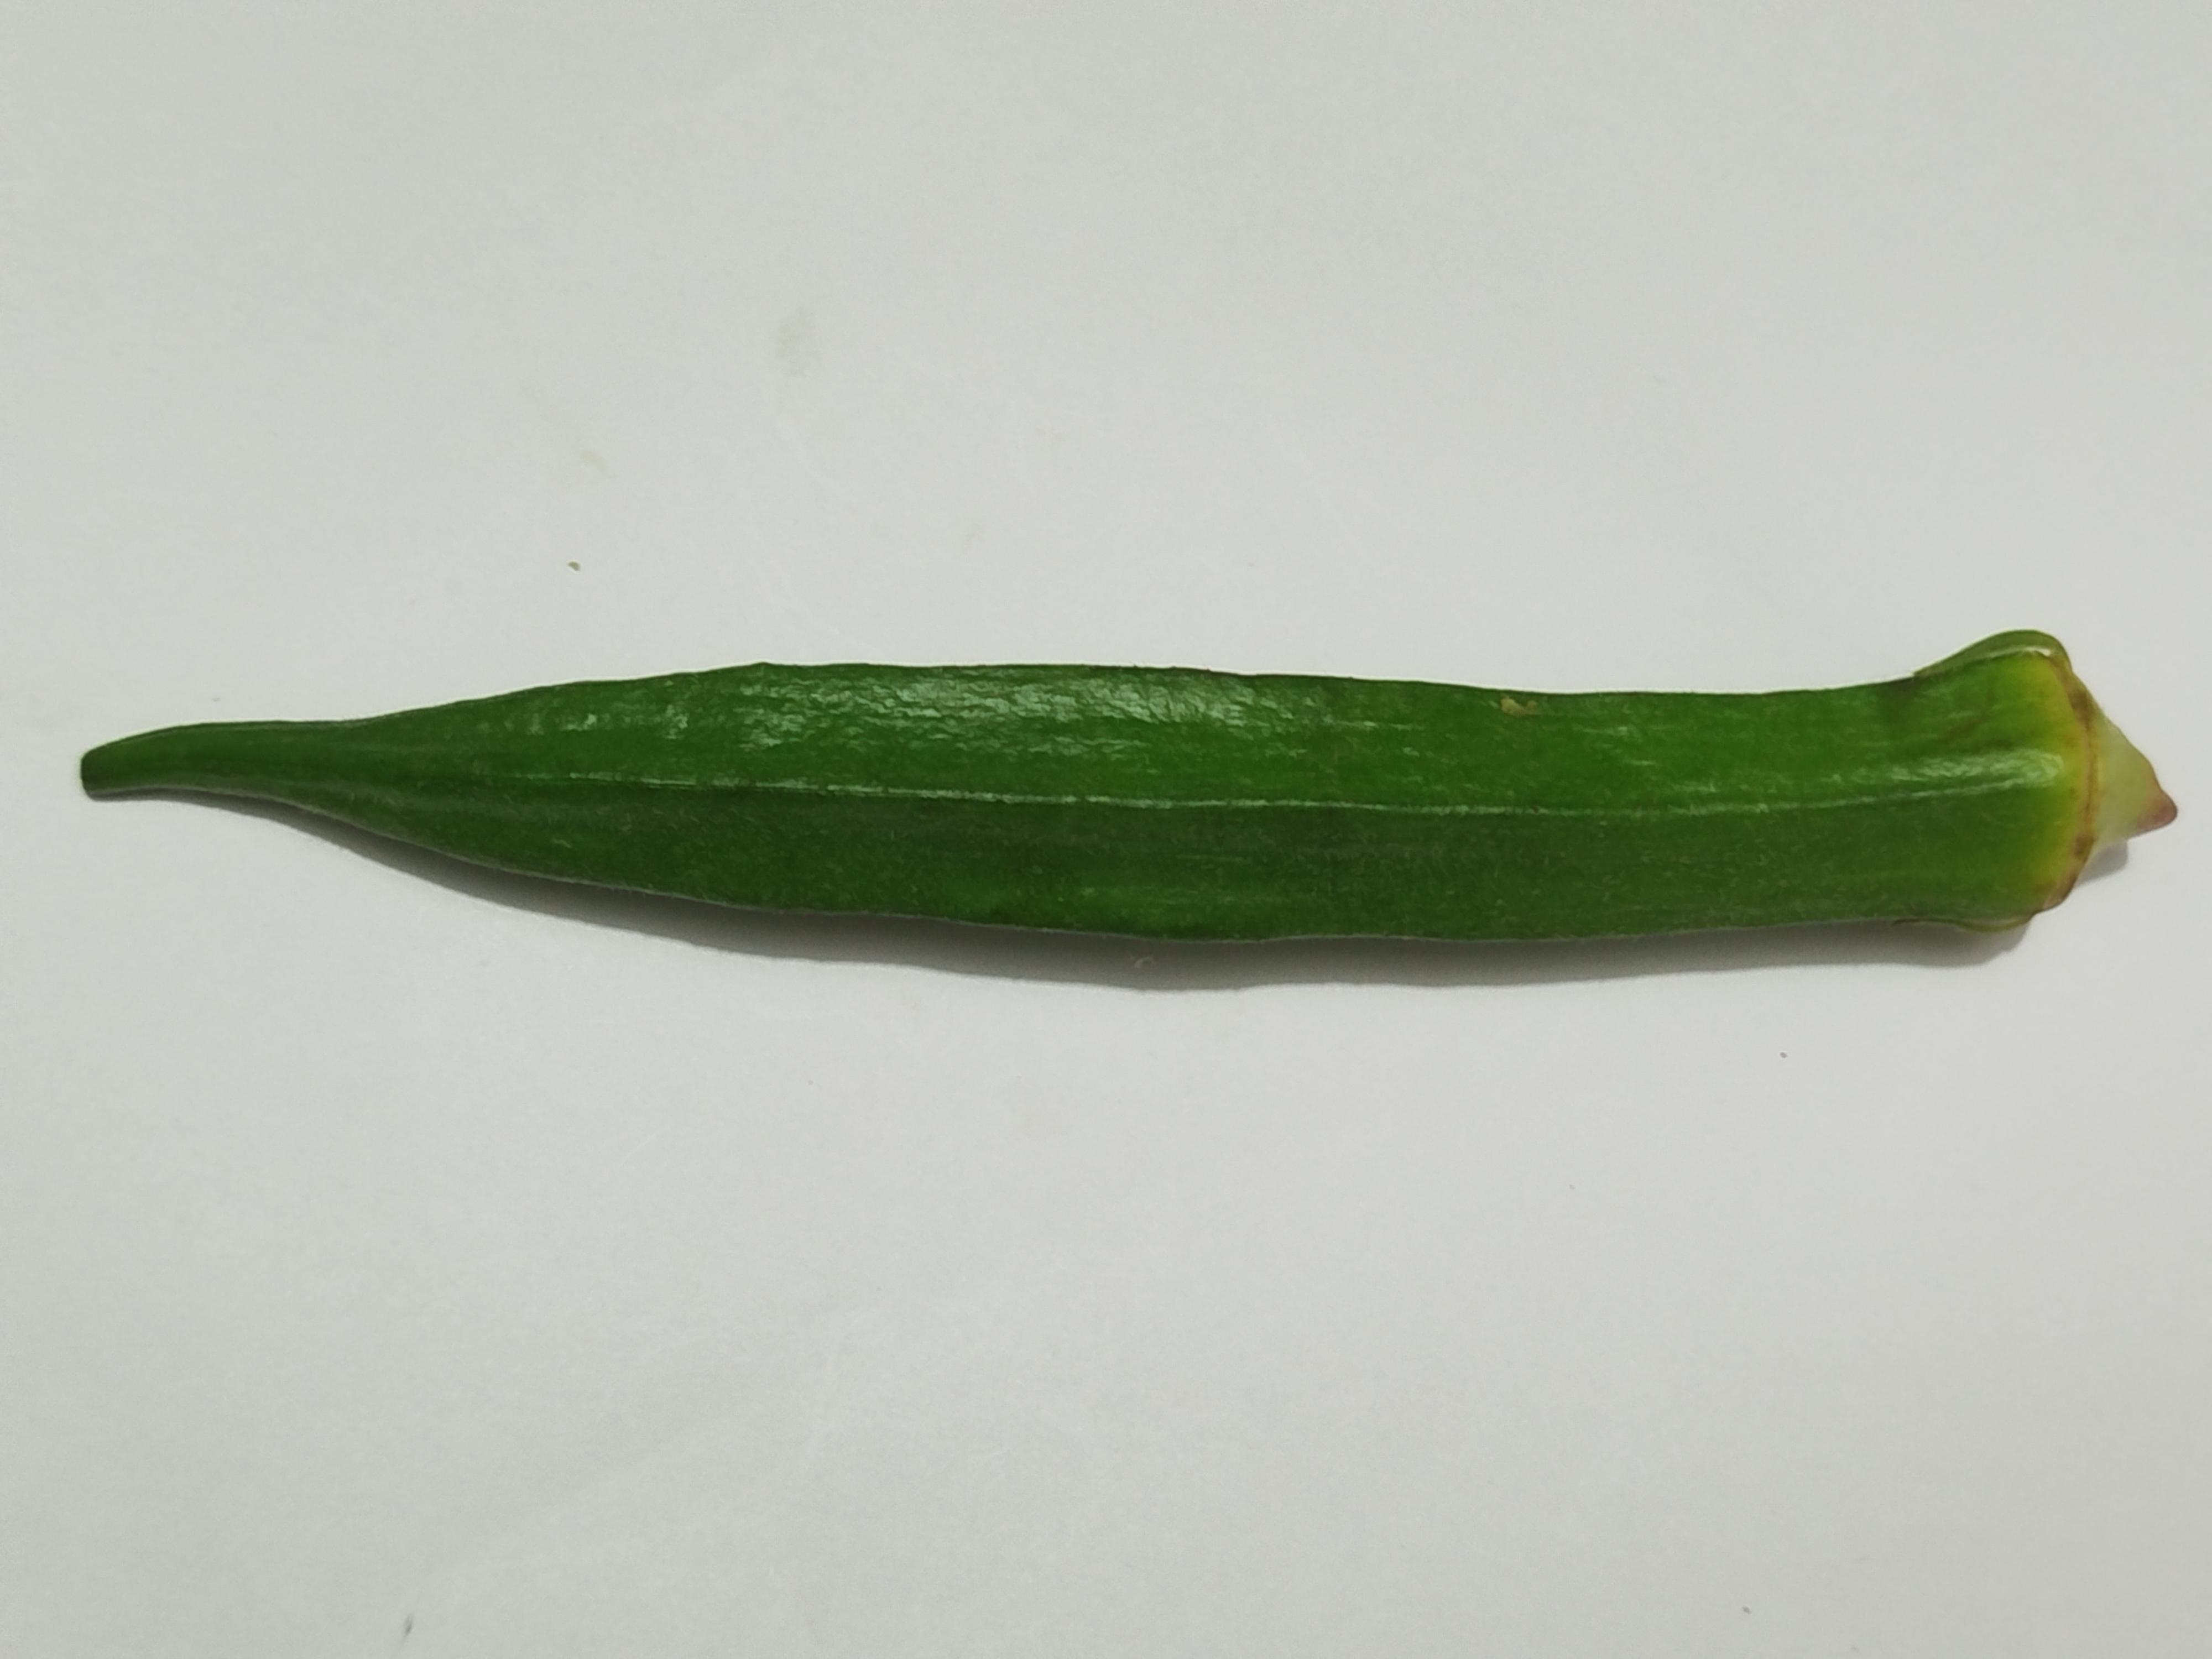
Label: Ladies finger